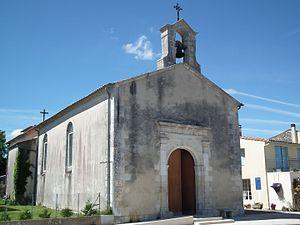
L'église de Chaillevette
Chaillevette est une commune du Sud-Ouest de la France, située dans le département de la Charente-Maritime. Ses habitants sont appelés les Chaillevetons et les Chaillevetonnes.
L'église Saint-Pierre de Chaillevette est une église catholique située sur la commune de Chaillevette en Charente-Maritime.